Barbados

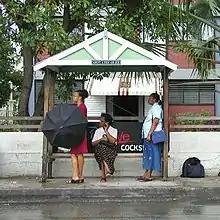
A bus stop in Barbados

The harsh conditions endured by the slaves resulted in several planned slave rebellions, the largest of which was Bussa's rebellion in 1816 which was rapidly suppressed by the colonial authorities. In 1819, another slave revolt broke out on Easter Day. The revolt was put down in blood, with heads being displayed on stakes. Nevertheless, the brutality of the repression shocked even England and strengthened the abolitionist movement. Growing opposition to slavery led to its abolition in the British Empire in 1833. The plantocracy class retained control of political and economic power on the island, with most workers living in relative poverty.